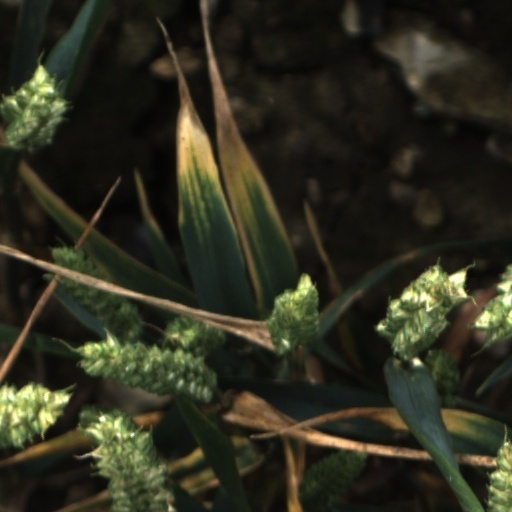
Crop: wheat